Alexander Naumann

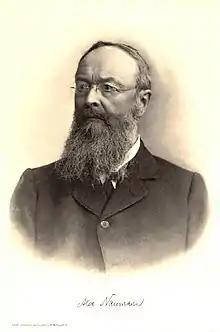

Alexander Nikolaus Franz Naumann (31 July 1837 – 16 March 1922) was a Prussian and German physical chemist and a professor at the University of Giessen. He was a pioneer of chemical thermodynamics and proposed that molecules reacted when their energy levels exceeded a certain critical level which could be achieved through the provision of heat.